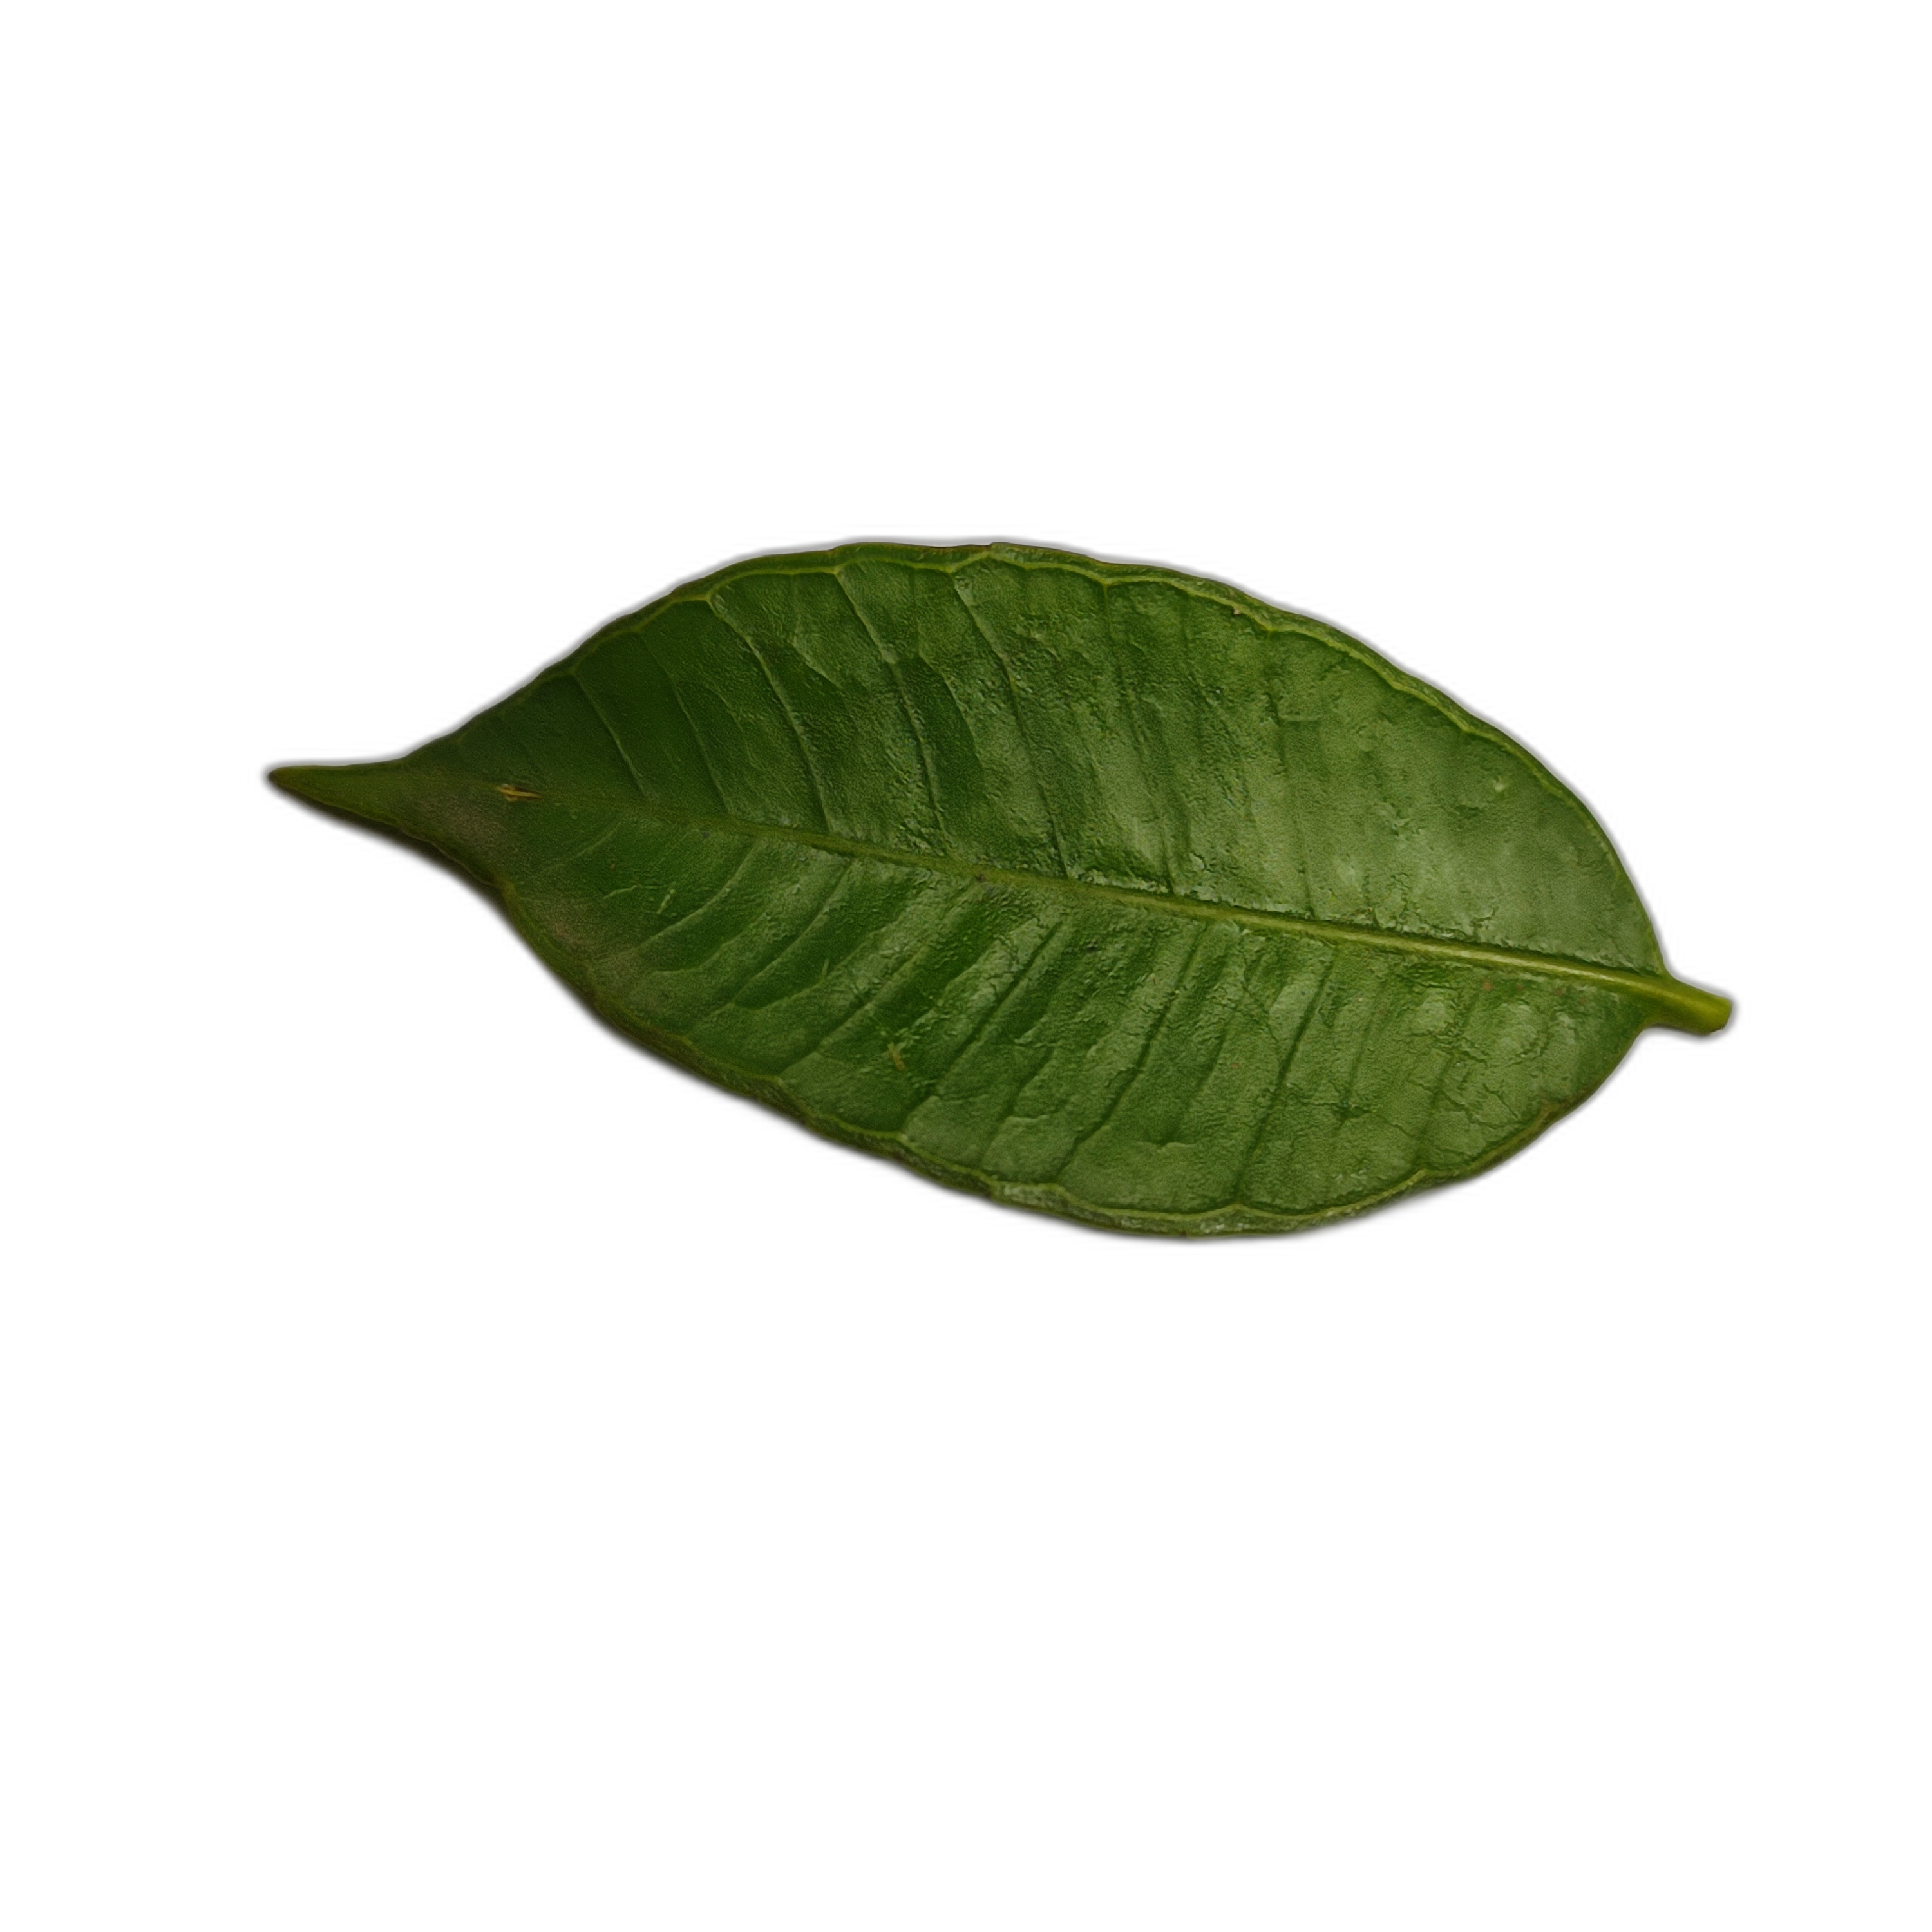
Label: healthy